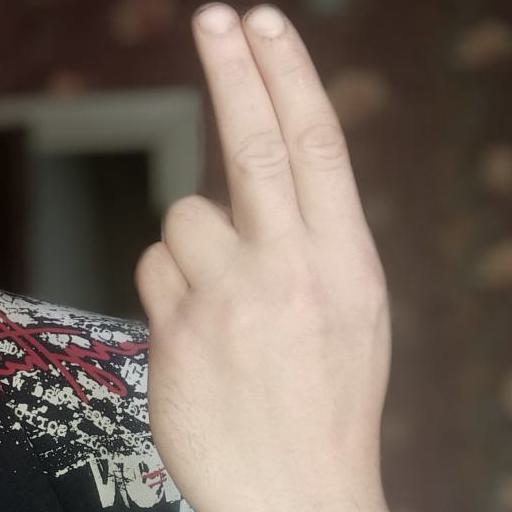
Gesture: two_up_inverted